Comporta

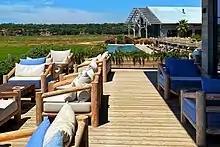
Quinta da Comporta

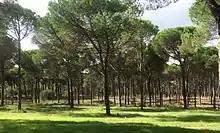
Stone pines in Comporta

Comporta is located on the northwestern coast of the Alentejo, about an hour south of Lisbon. The majority of land in the region is protected from development as a nature preserve, while a significant portion is protected for traditional agricultural uses, such as rice fields and salt ponds. Restrictive development regulations were installed purposefully by the Herdade da Comporta and the municipal governments to both preserve the natural landscape of the region and ensure its exclusivity.